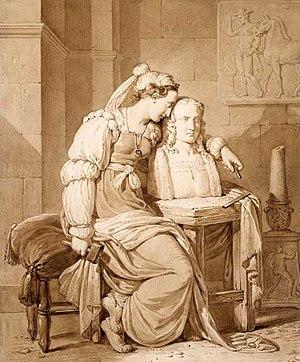
Clémence Sophie de Sermézy, née Clémence Sophie Daudignac ou Dandignac le 28 juillet 1767 à Lyon et morte le 30 octobre 1850 à Charentay, est une sculptrice française.